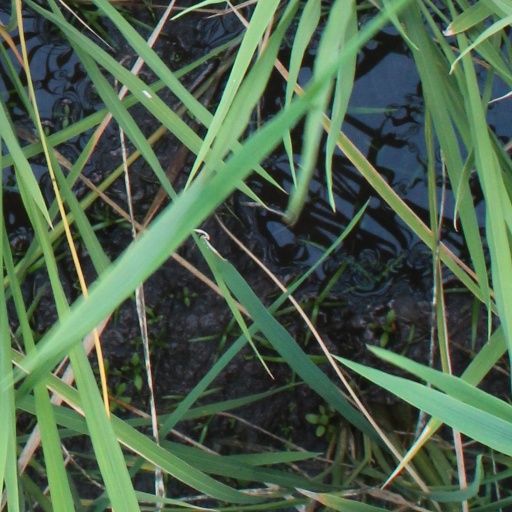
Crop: rice